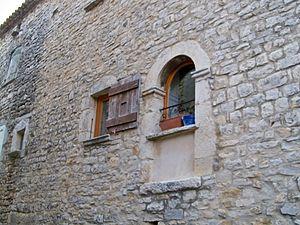
Ancienne entrée couverte d'un arc tiercé en plein cintre, transformée en fenêtre à l'Hospitalet (04)
L'Hospitalet est une commune française, située dans le département des Alpes-de-Haute-Provence en région Provence-Alpes-Côte d'Azur.